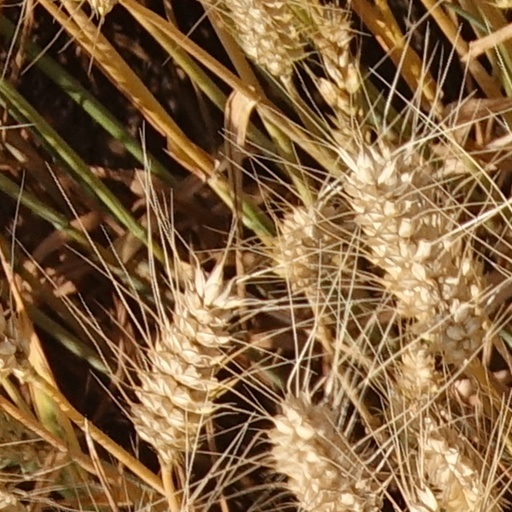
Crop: wheat